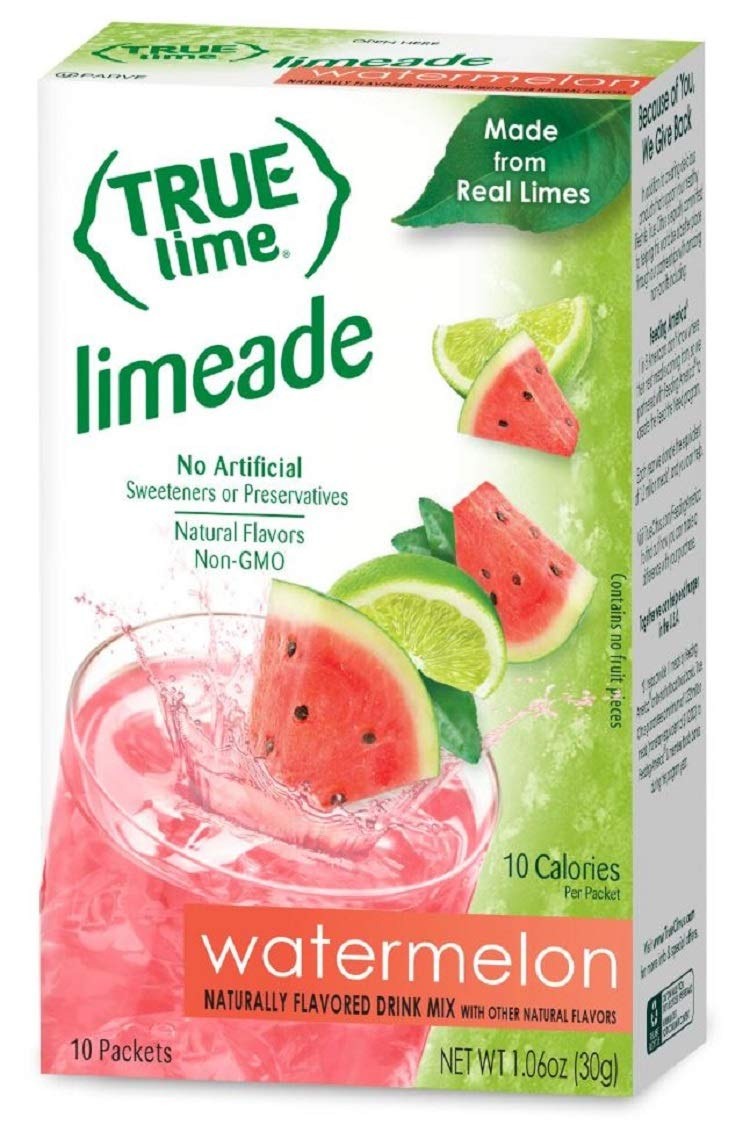
Item Name: True Lime Watermelon Aqua Fresca 10 packets per box (2 boxes 20 total packets)
Value: nan
Unit: None

Price: 2.48